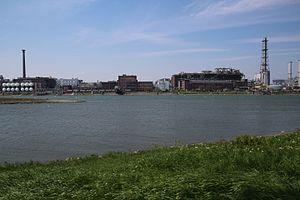
Le Neckar est un affluent du Rhin par la rive droite, long de 362 km, qui draine un bassin hydrographique de 14 000 km² dans le Bade-Wurtemberg, dans l'ouest de l'Allemagne. Son débit moyen à l'embouchure est de 145 m³/s. Du point de vue hydrologique, le Neckar est le 5e plus important affluent du Rhin derrière l'Aar, la Meuse, la Moselle et le Main ; par sa longueur et son débit, c'est le 12ᵉ plus grand cours d'eau d'Allemagne.